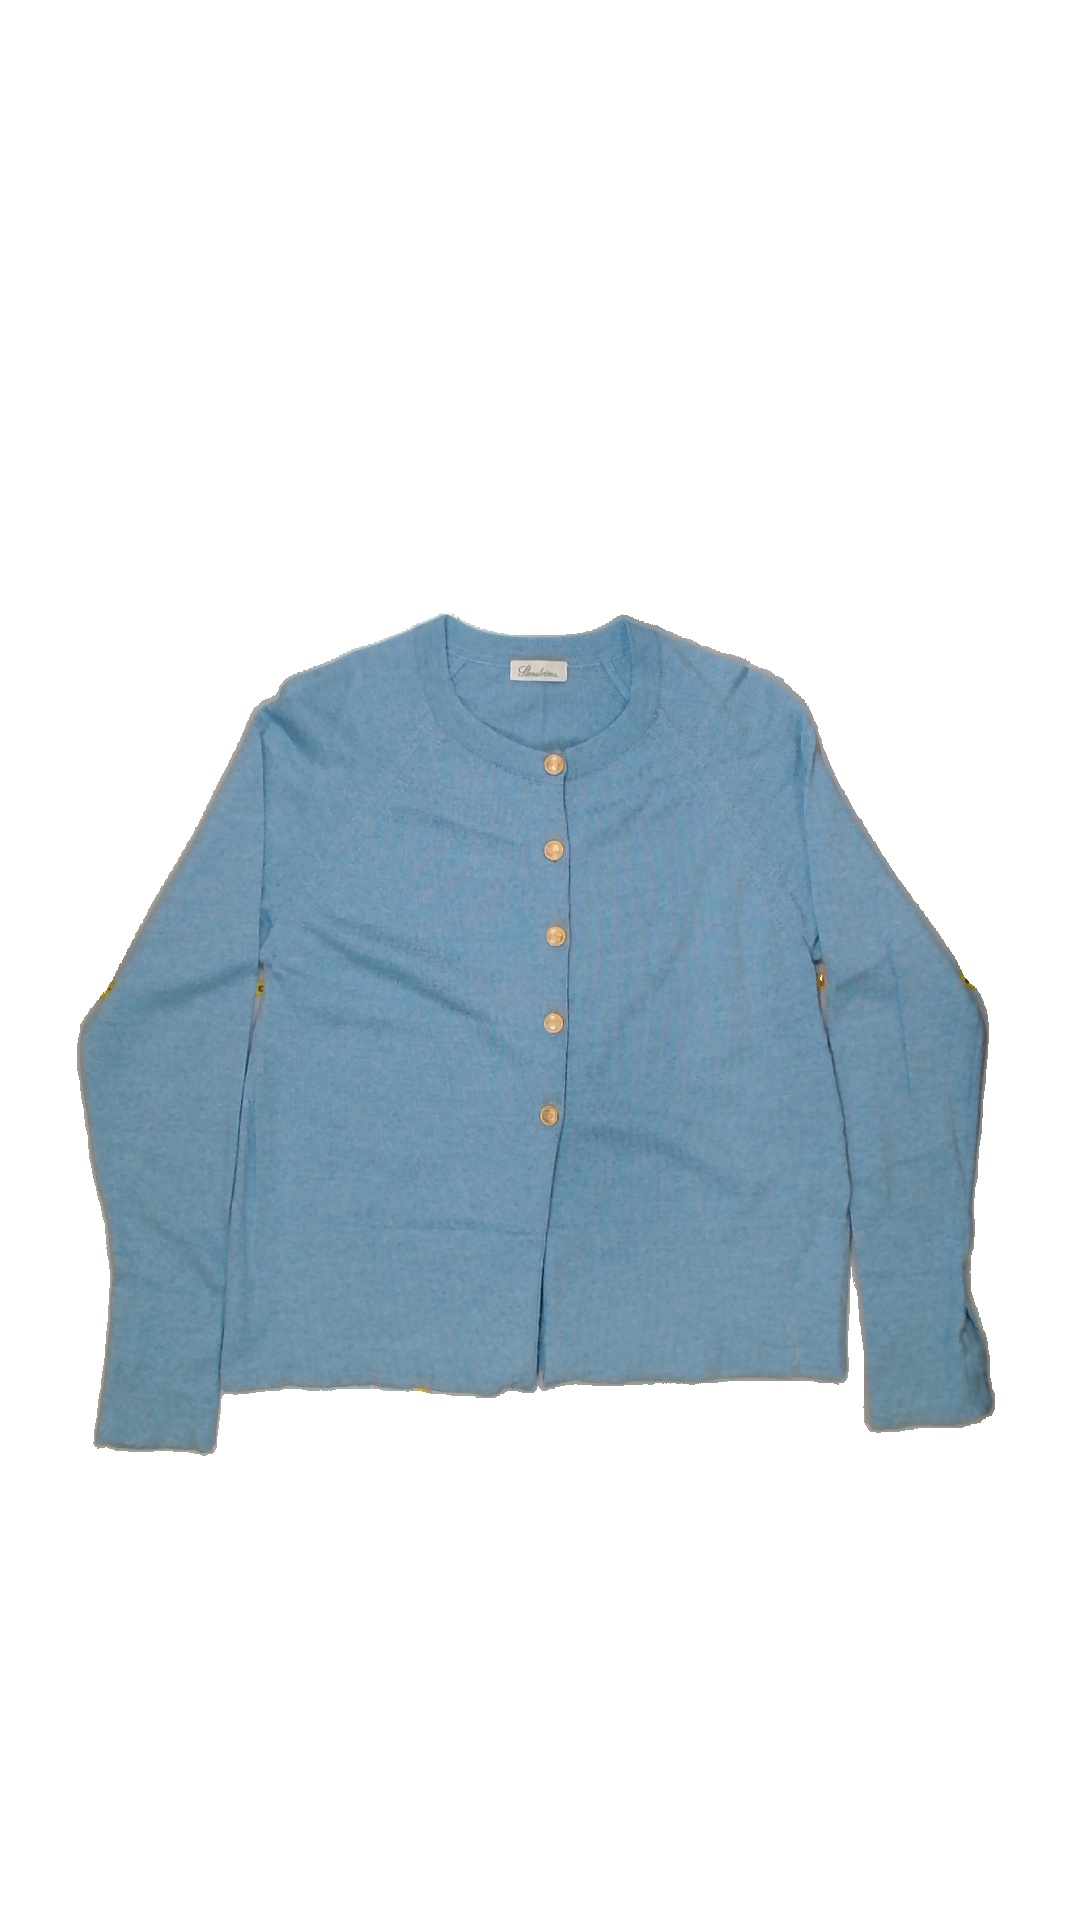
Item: Cardigan (Ladies)
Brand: Stenströms (skjorta)
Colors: Blue
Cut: Regular, C-collar
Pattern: Plain
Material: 100% wool
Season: All
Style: No trend
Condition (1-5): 5
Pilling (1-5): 5
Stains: No
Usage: Reuse
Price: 100-150